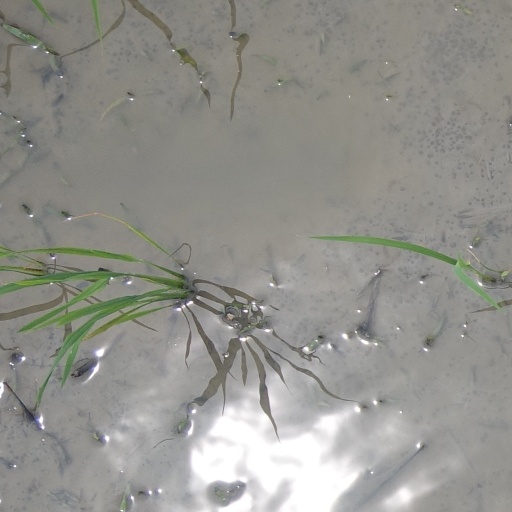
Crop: rice